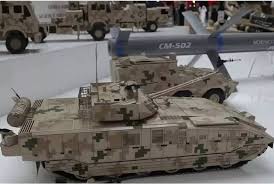
Label: BMP